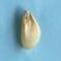
Maize quality: Good